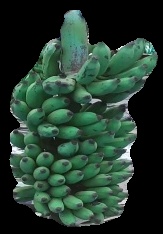
Variety: elakki-bale
Grade: grade3